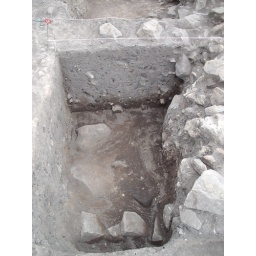
Day 15: the corner tower in trench 1 showing the wall i the bottom of the trench.